East Midlands Parkway railway station

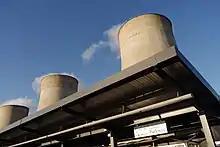
East Midlands Parkway is built next to Ratcliffe-on-Soar Power Station

East Midlands Parkway railway station is located north of Ratcliffe-on-Soar on the Midland Main Line in the East Midlands of England. It provides park and ride facilities for rail passengers on the routes from to and . It is also the closest station to East Midlands Airport, some away, but without public transport link.